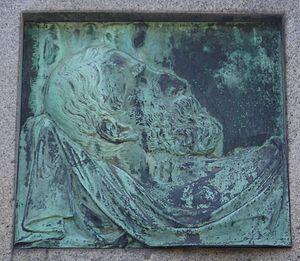
Portrait du colonel Charras sur son lit de mort. Relief de la tombe du colonel Charras, par Adam-Salomon (1865).
Le lieutenant-colonel Jean-Baptiste-Adolphe Charras, né à Phalsbourg le 7 janvier 1810 et mort en exil à Bâle le 23 janvier 1865, est un militaire et homme politique républicain français du XIXᵉ siècle.
Antoine Samuel Adam-Salomon, pseudonyme de Samuel-Adam Salomon, né le 9 janvier 1818 à La Ferté-sous-Jouarre et mort le 28 avril 1881 à Paris, est un sculpteur et photographe français.